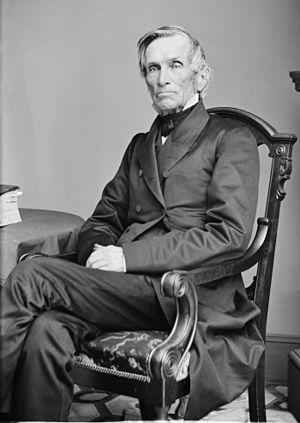
Theodore Frelinghuysen, né le 28 mars 1787 et mort le 12 avril 1862, est un avocat, président d'université et une personnalité politique américaine.